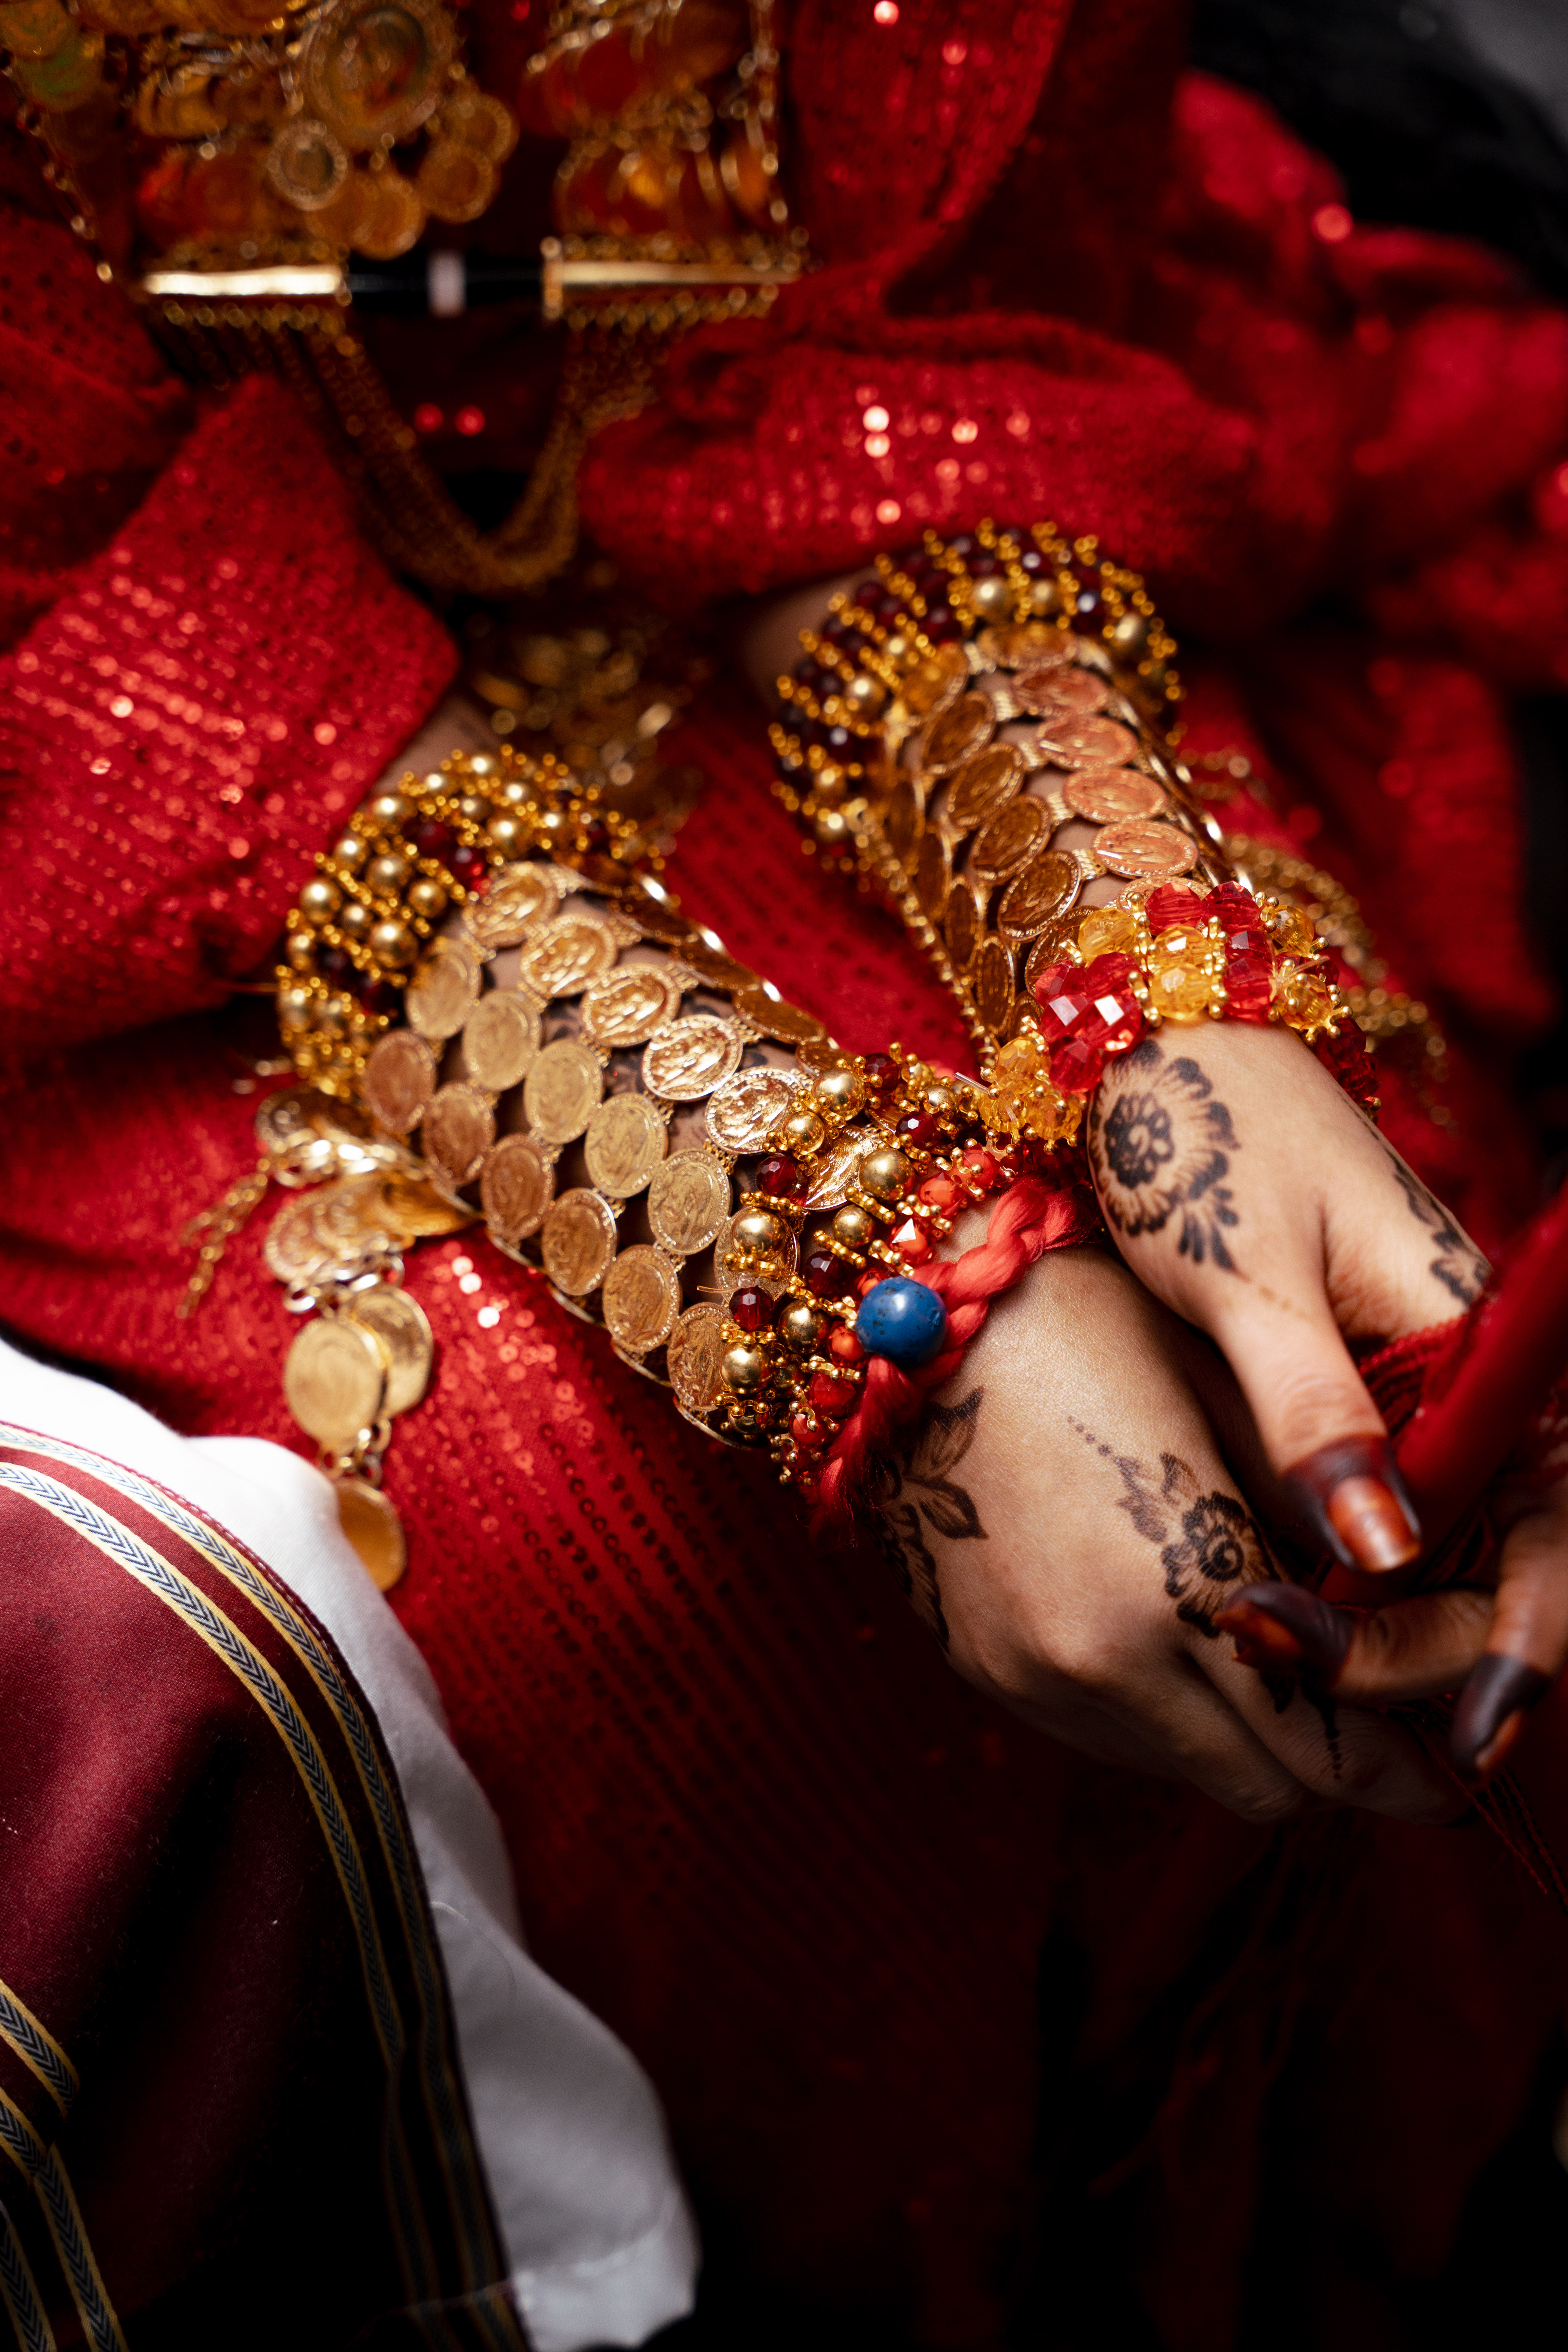
الوصف بالفصحى: تفاصيل جرتق تُبرز الزينة التقليدية
الوصف بالعامية السودانية: يد بنت سوداني لابسة جرتق سوداني، جرتق وحنة سودانية على يدها
التصنيف: Local Culture & Objects
التصنيف الفرعي: Details